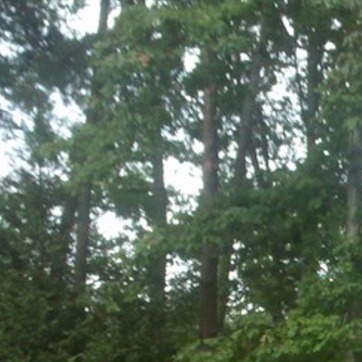
Material: sky